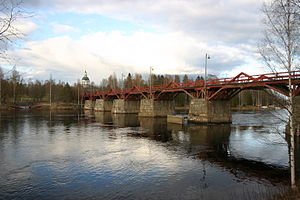
Skellefte älv
Lejonströmsbron i Skellefteå
Skellefte älv er en af de større floder i det nordlige Sverige.